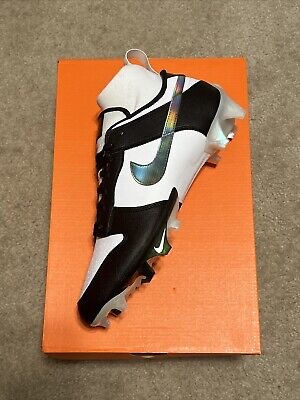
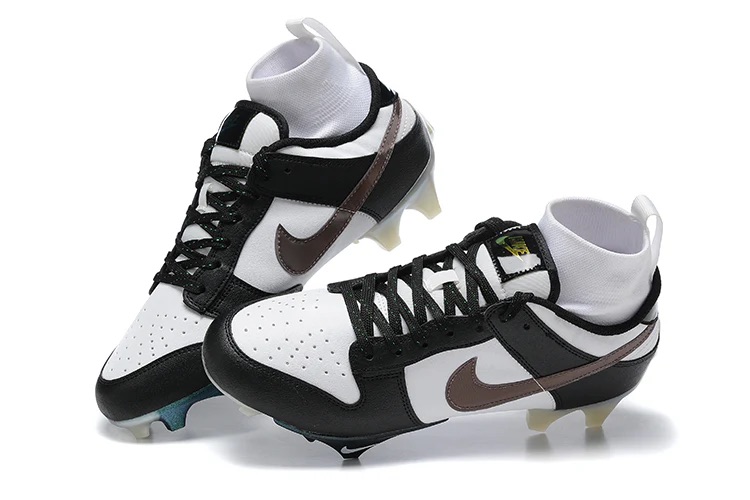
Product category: misc
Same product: yes